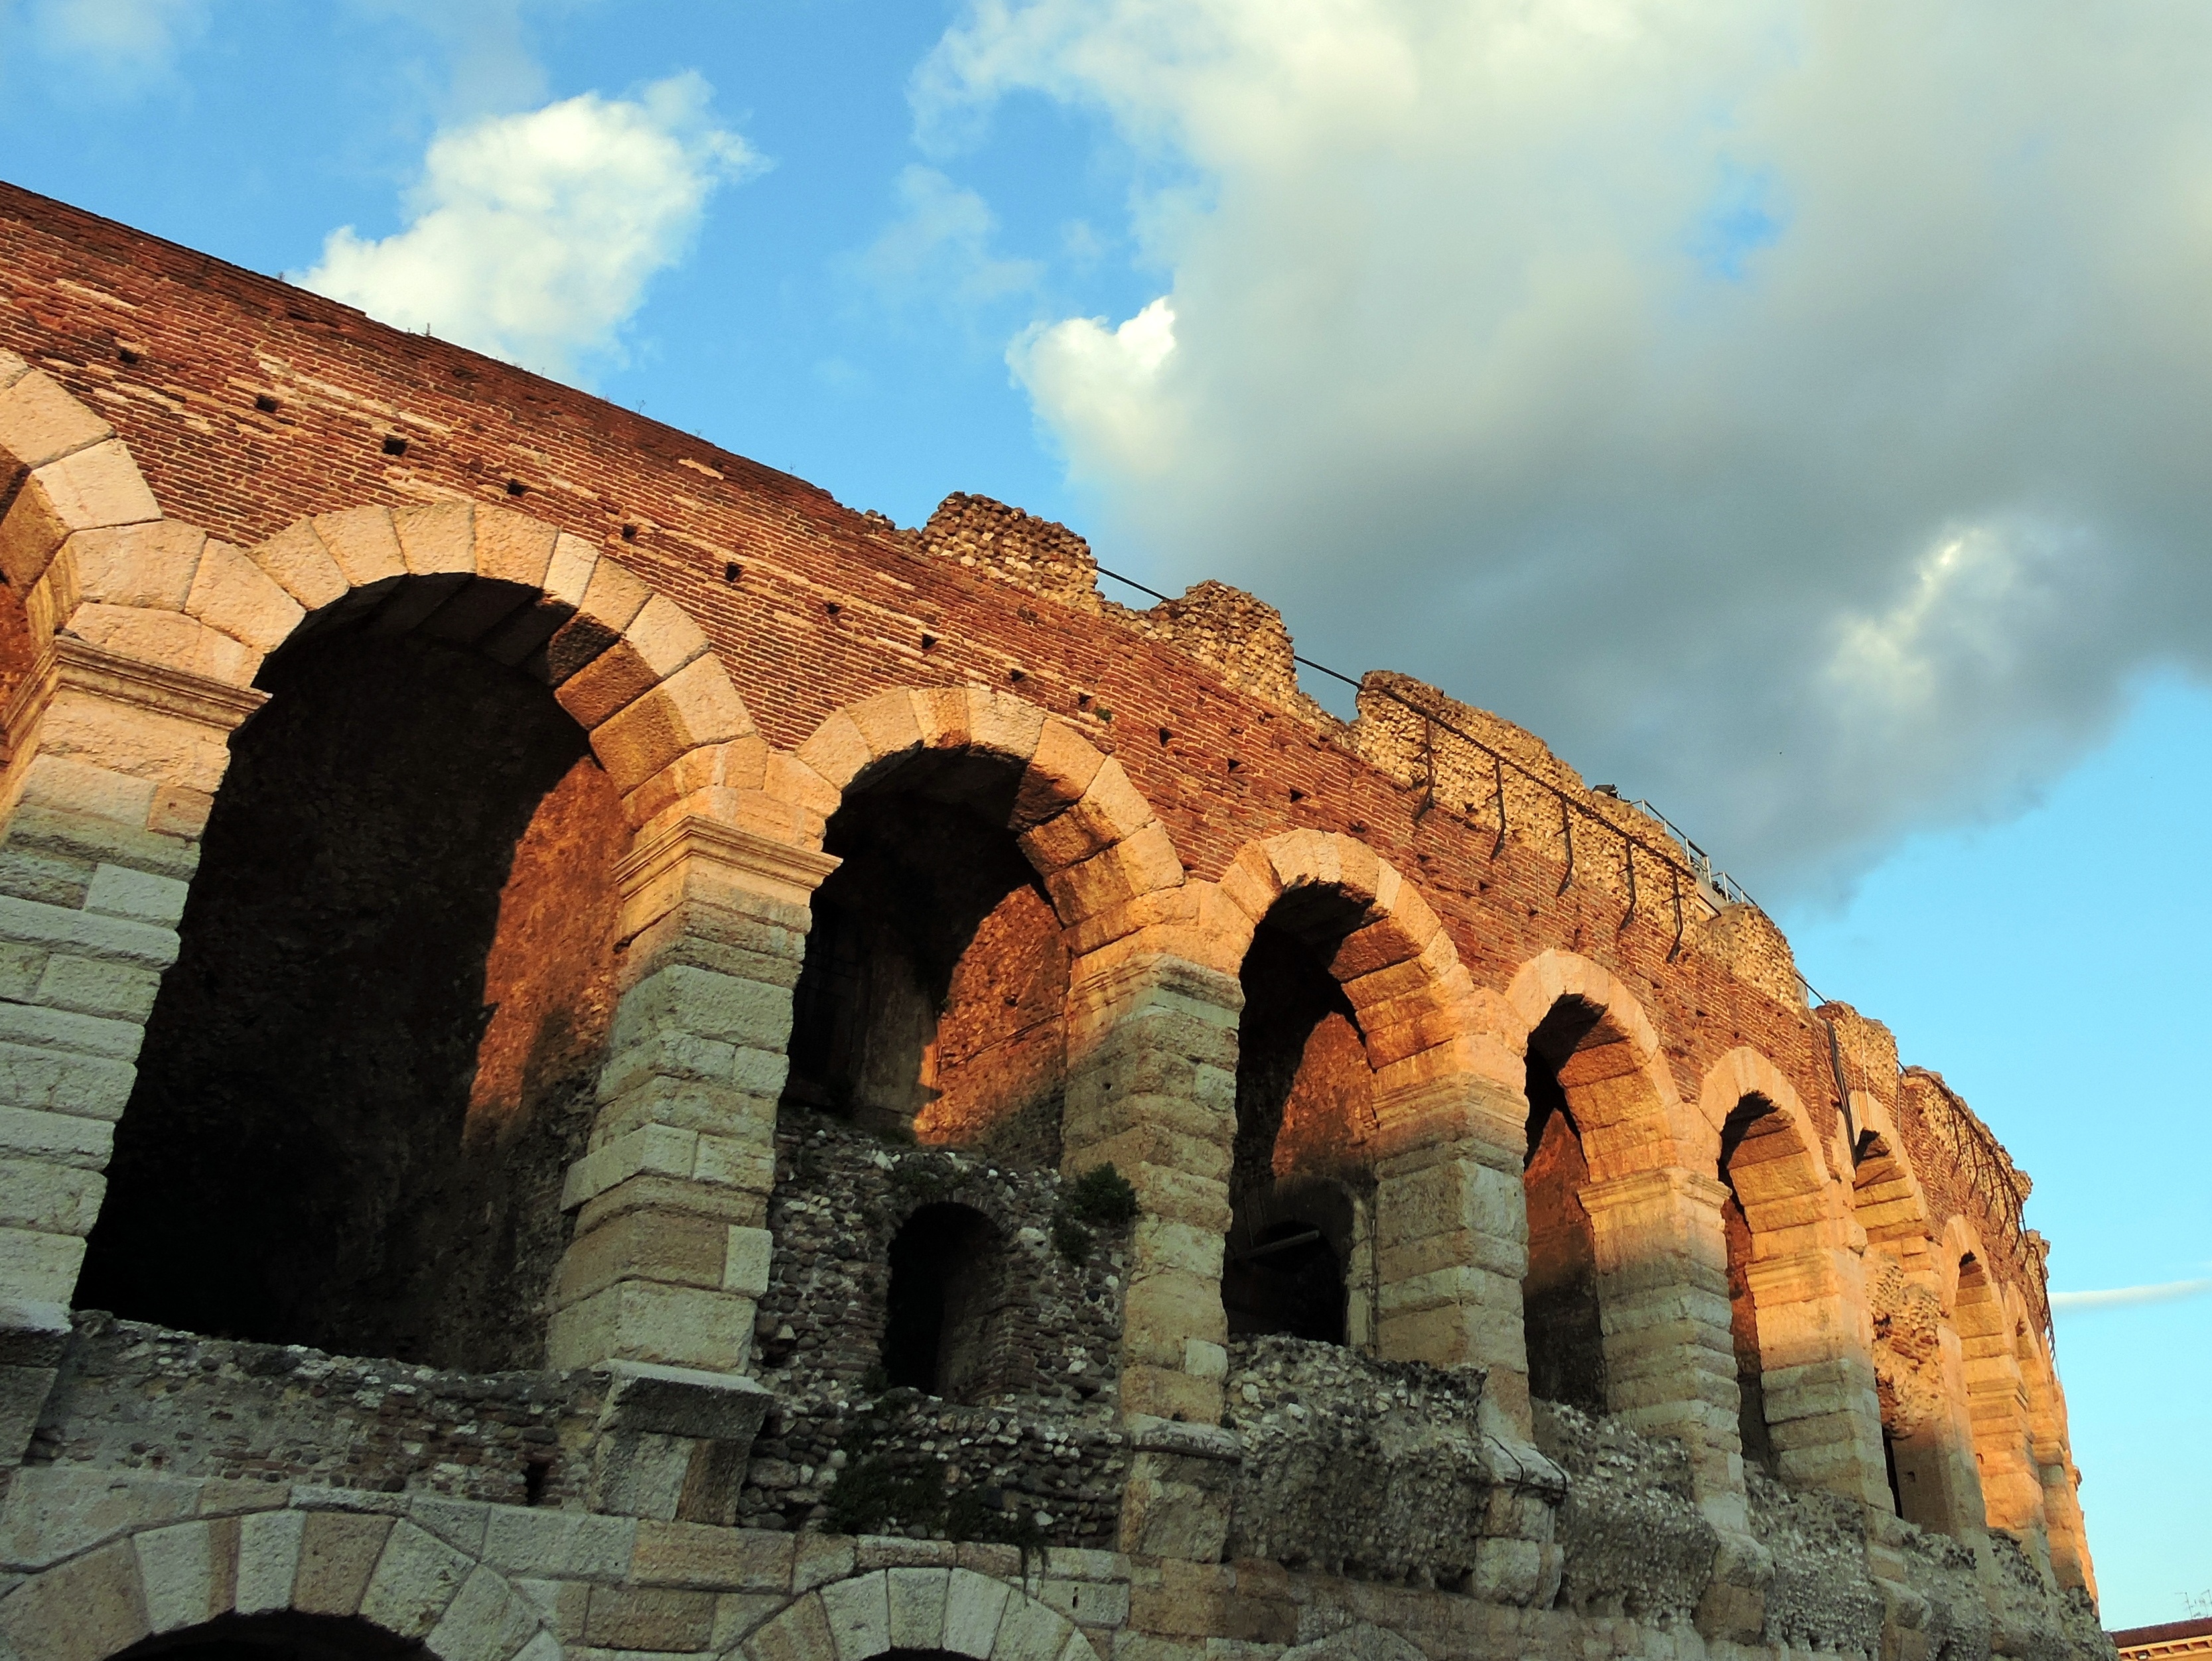
architecture, monument, arch, landmark, italy, fortification, place of worship, arena, temple, ruins, monastery, verona, ancient rome, aqueduct, historic site, ancient history, ancient roman architecture